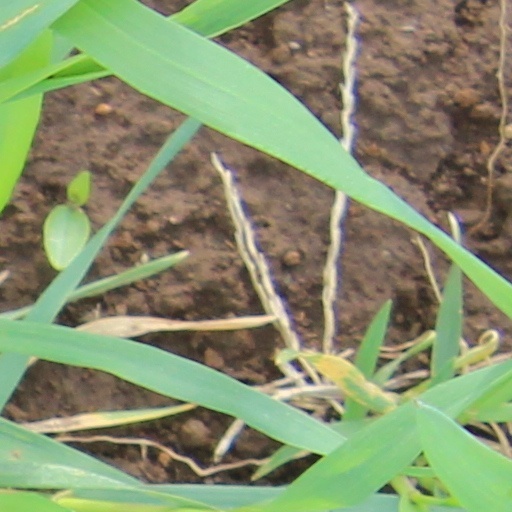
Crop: wheat